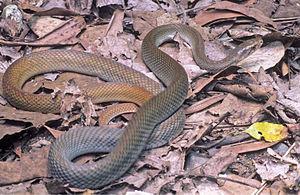
Coelognathus erythrurus est une espèce de serpents de la famille des Colubridae.